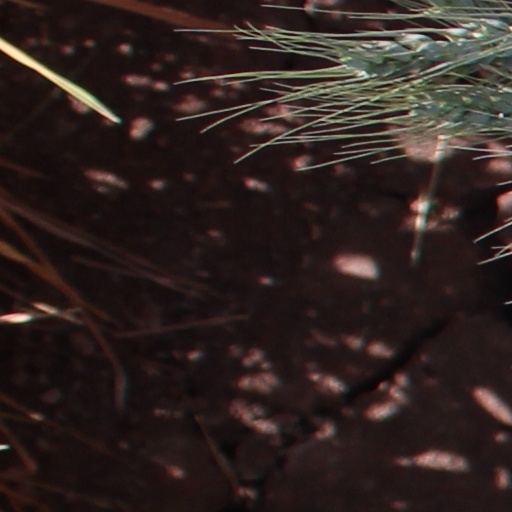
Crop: wheat